George Geary

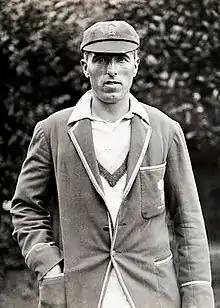

George Geary (9 July 1893 – 6 March 1981) was a first-class cricketer who played for Leicestershire County Cricket Club and the England cricket team. Primarily a bowler, he took 46 wickets in 14 Tests.